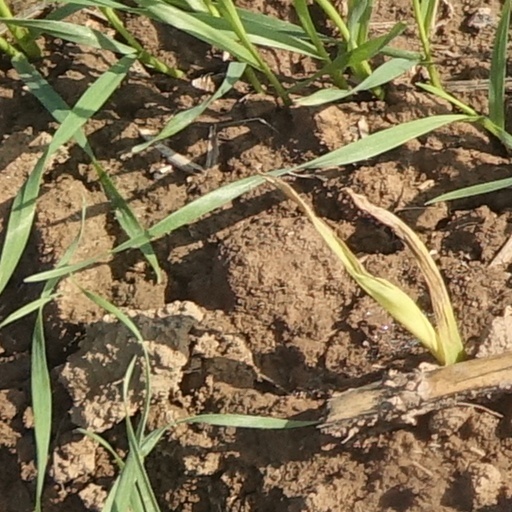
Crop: wheat